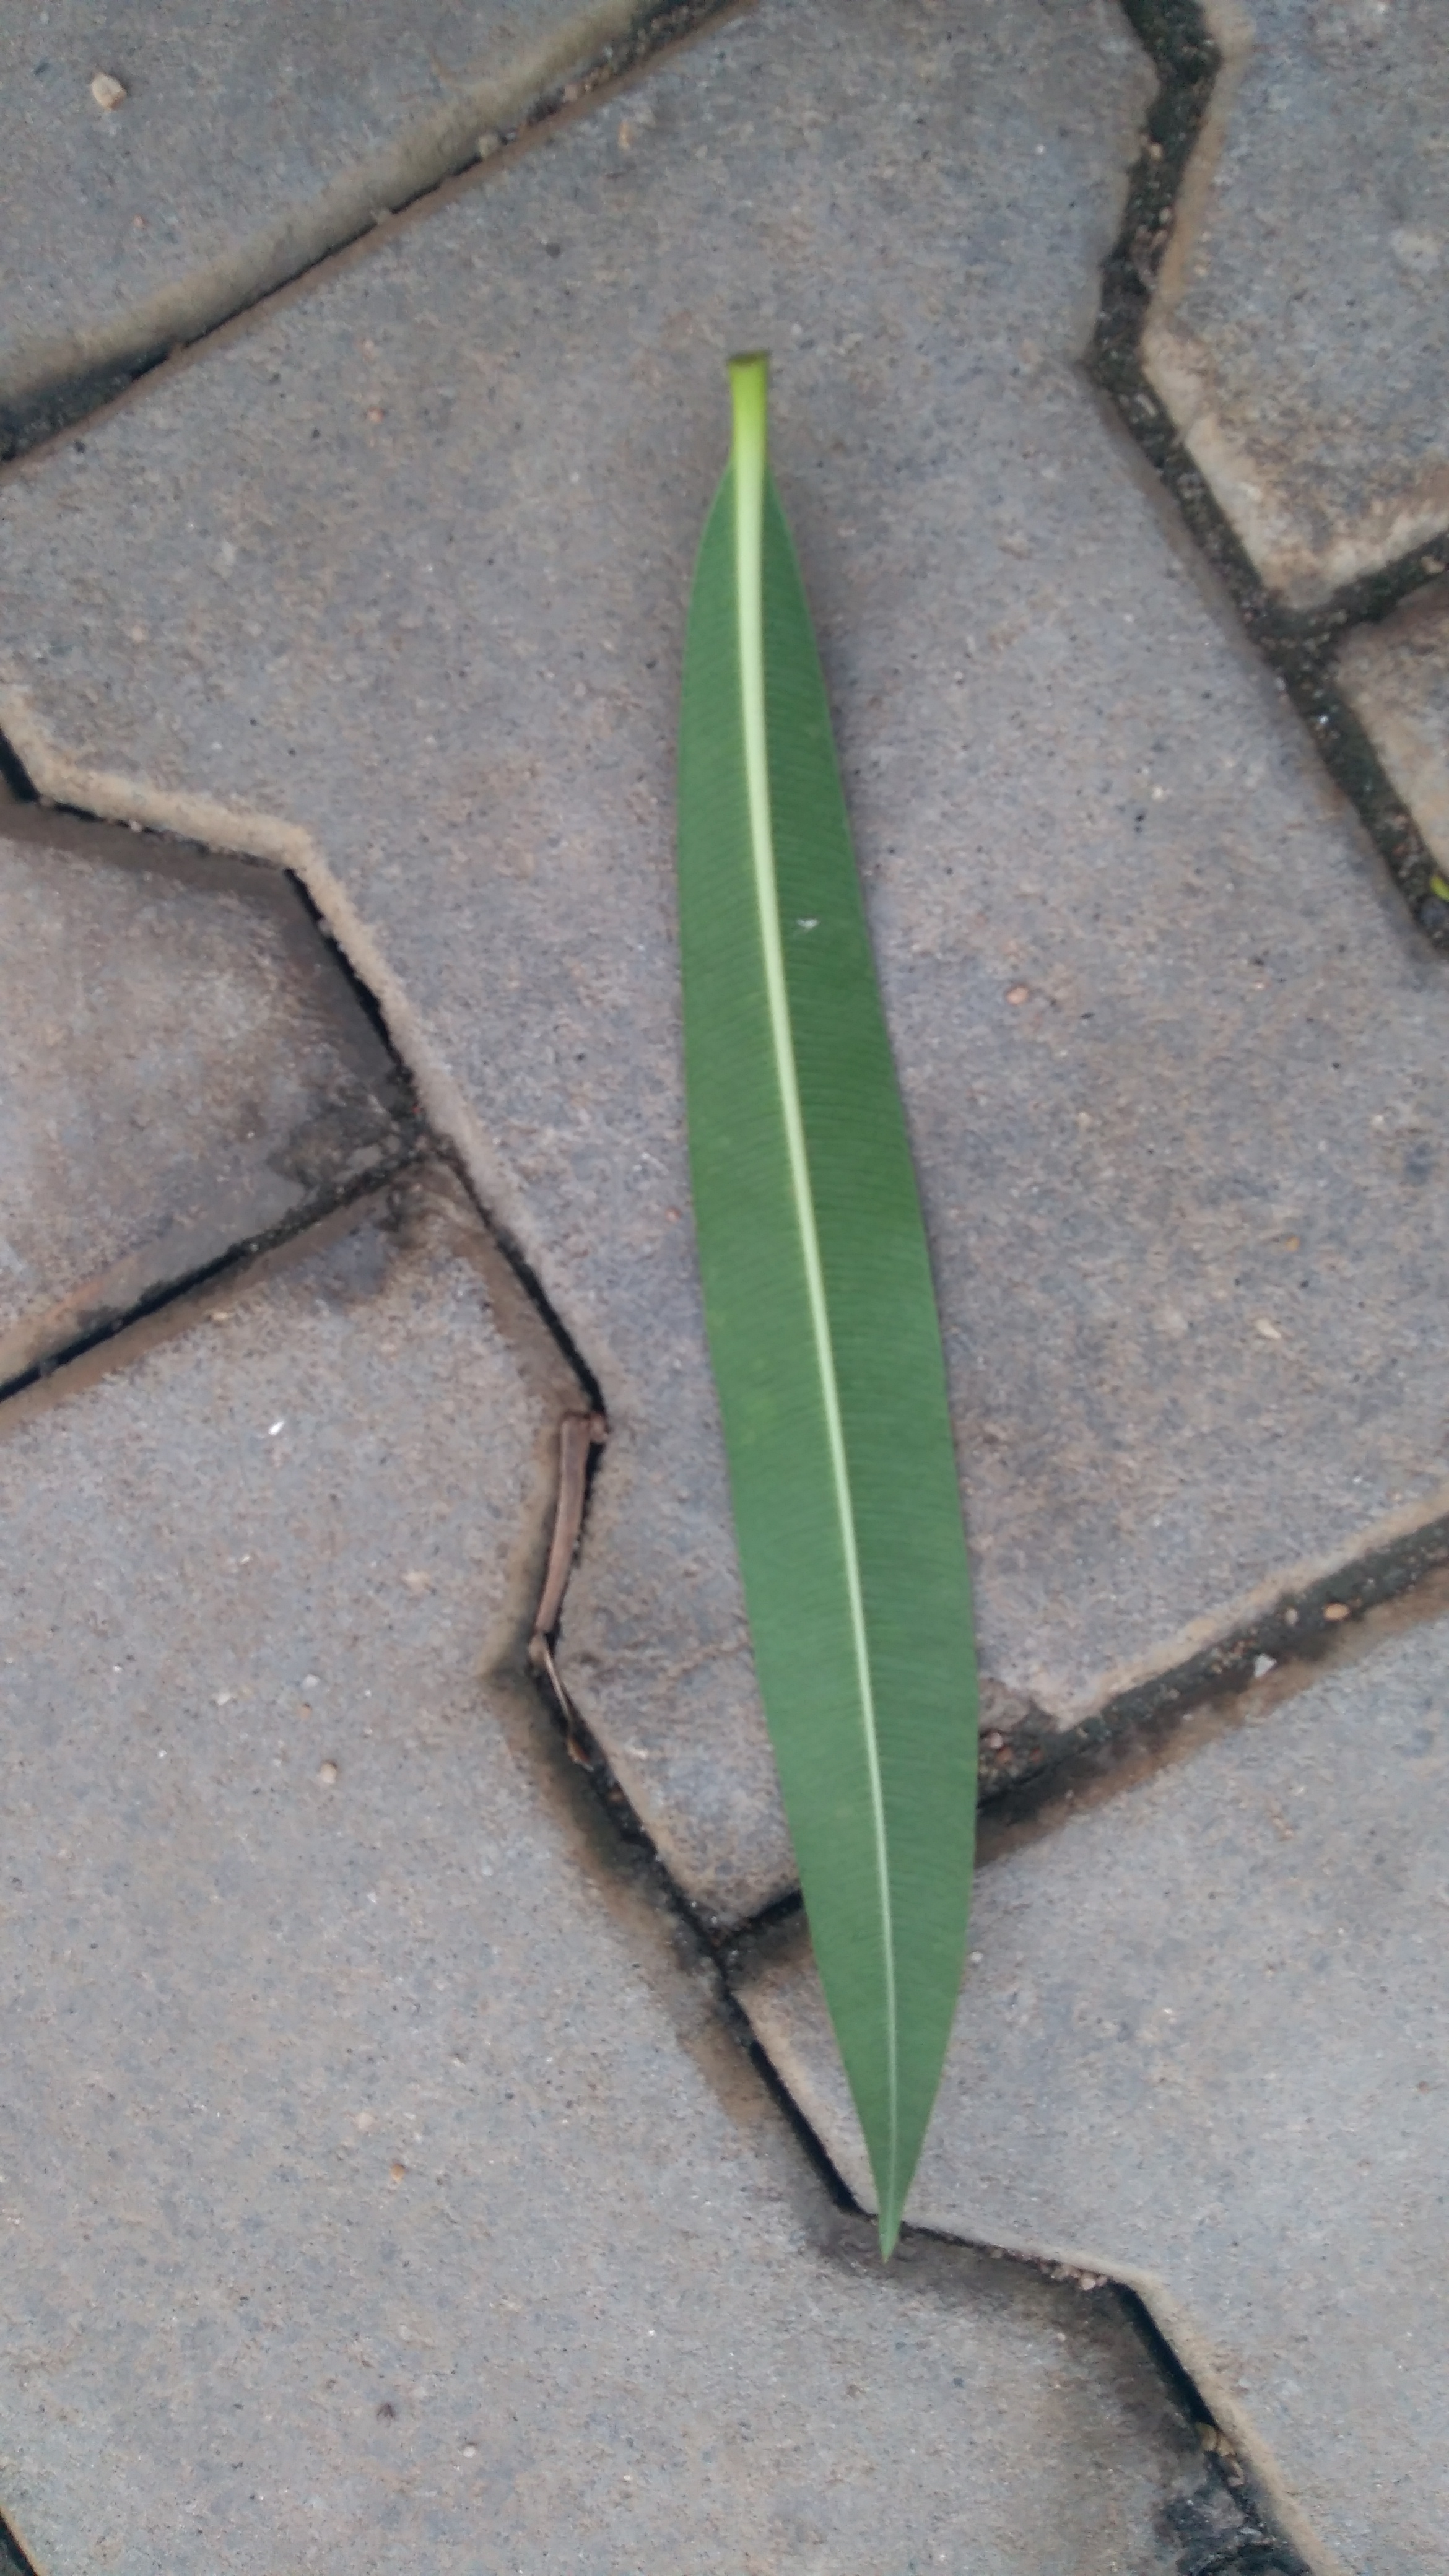
Plant: Ganigale